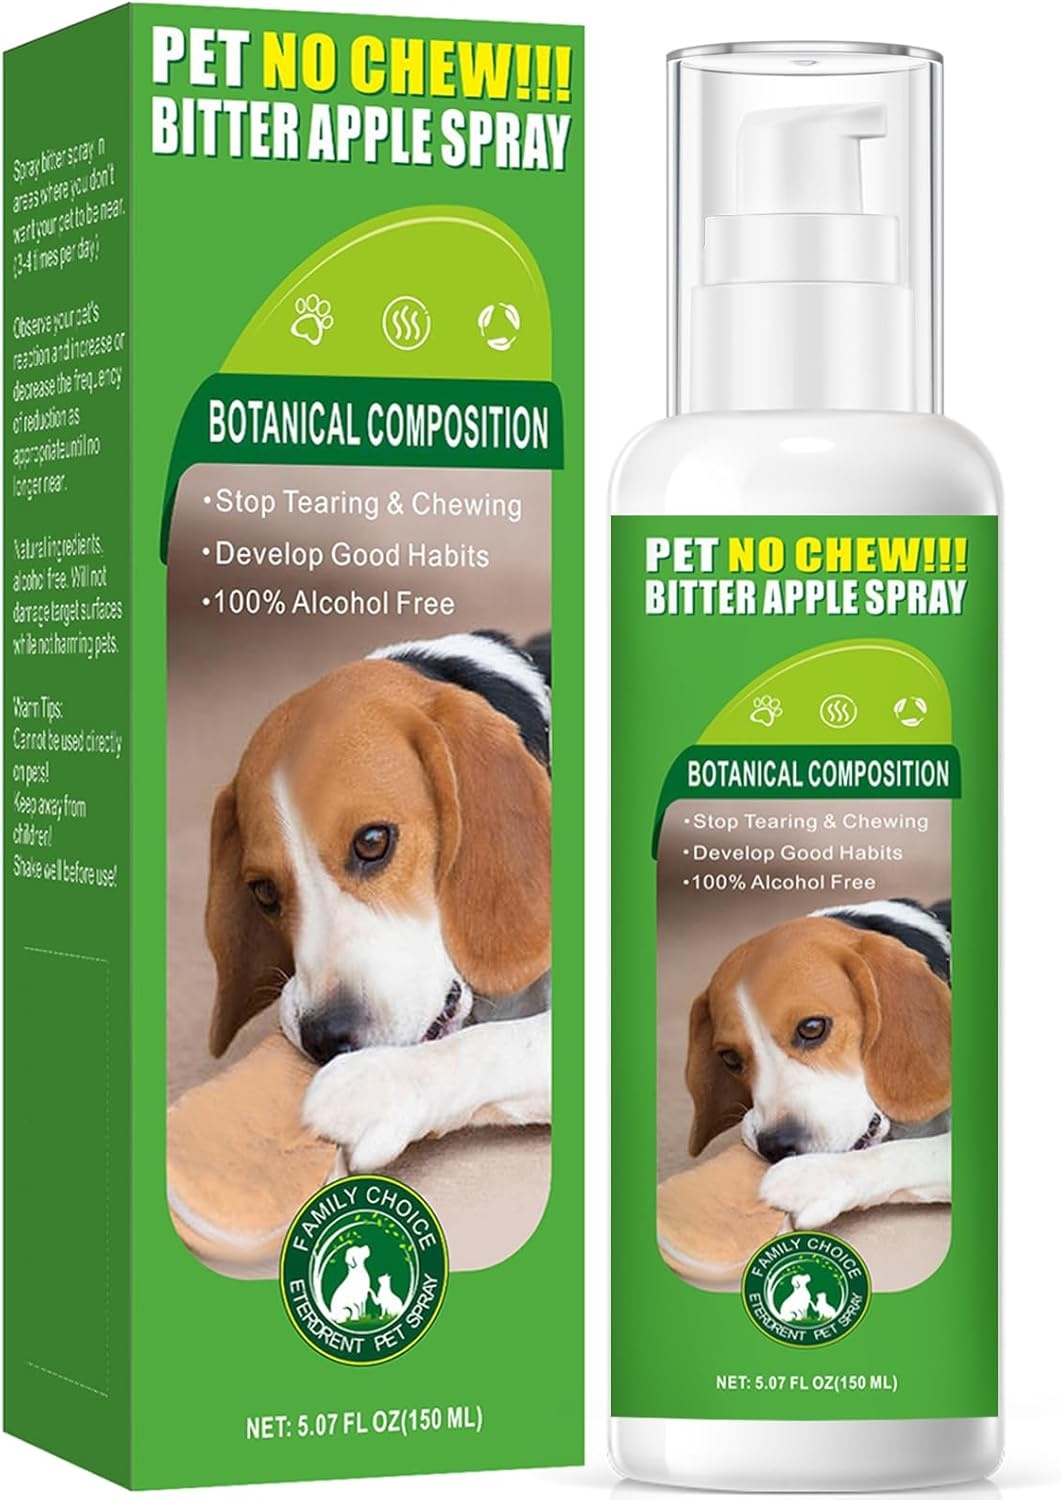
vyaji 5.07 Oz Bitter Apple Spray for Dogs to Stop Chewing - Natural Ingredients No Chew Spray for Dogs - Bitter Sprays for Dog - Alcohol-Free & Cruelty-Free - Safeguard Beloved Furniture, Green
About this item 【Say Goodbye To Chewing & Licking】Does your furry friend tend to chew or lick at the worst possible spots? Don't worry! Our team of veterinary experts has developed a bitter spray for dogs to gently deter this behavior. A humane solution for a happier, healthier pup! 【Natural & Gentle Formula】Our Anti-chew spray for dogs uses plant-based ingredients to create a scent dogs naturally avoid - effectively discouraging unwanted chewing without harsh chemicals. no damage to the surface of the item, Harmless to skin & hair. 【Preserve Furniture】Dogs have so much energy that couches, carpets, cords, shoes, plants, and trash cans can become "battlegrounds"! Simply spray the dog deterrent on the surface of the item, dogs will immediately lose interest, No more destruction! 【Healing Without Hassle】To prevent excessive licking & chewing on scars, paws, fur, or bandages, target spraying to specific areas; The dog no longer licking, and the faster wound healing; Please take care to avoid eyes and direct contact with wounds. 【Easy To Use】Simply spray on problem areas – no complicated steps! For best results, we recommend applying 3-4 times daily while monitoring your pup's response. Adjust usage as needed, and you'll quickly see why pet owners love this effective yet gentle solution.
Brand: Furry Buddy Club
Category: Animals & Pet Supplies > Pet Supplies > Pet Training Aids > Pet Training Sprays & Solutions